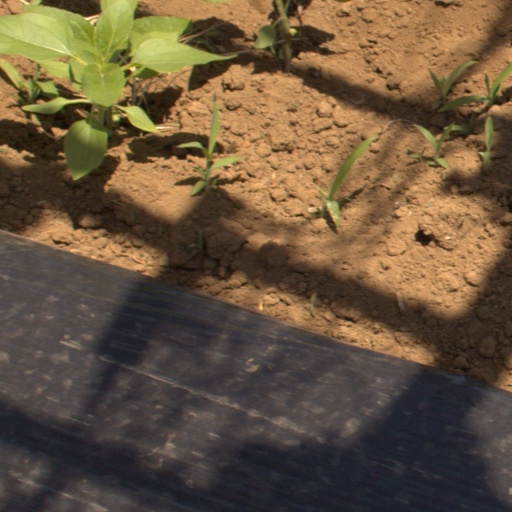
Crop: Jerusalem artichoke